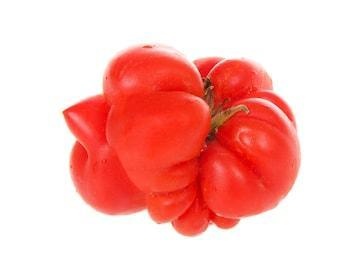
Label: tomato